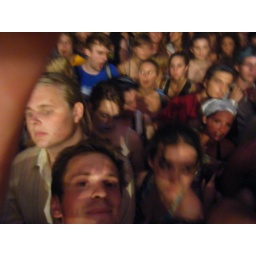
I'm the guy in the blue shirt